Hurricane Irene

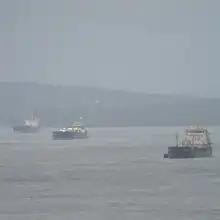
Vessels riding out the storm in Bedford Basin near Halifax, Nova Scotia

In Connecticut, residents in parts of Connecticut began bracing themselves for a potential strike from a hurricane as early as August 24. Local mayors initiated debris removal operations across many highways and local roads. The first selectman of Bethel stated that sandbags were already being readied to protect certain areas from flooding. By August 25, Governor Dannel P. Malloy declared a state of emergency, allowing the state to order evacuations and protect the well-being of residents. In a press conference, Malloy urged residents "to take the storm 'as seriously as any event we've ever prepared for.'" In light of this, stores reported a significant increase in sales; items such as generators, batteries and flashlights sold in large numbers across the state. Due to the threat of widespread power outages, Connecticut Light & Power canceled vacations and placed all personnel on standby in advance of the storm.